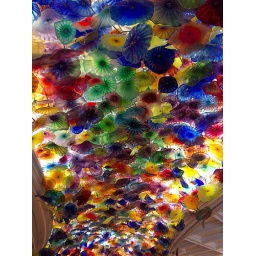
Dale Chihuly's gorgeous glass flower ceiling in the Bellagio.